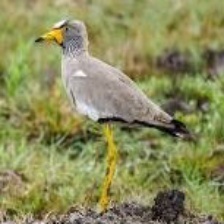
Species: WATTLED LAPWING
Scientific name: VANELLUS INDICUS